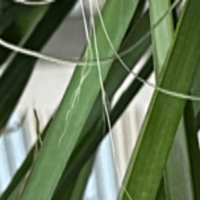
Label: Healthy sample